Polly Bergen

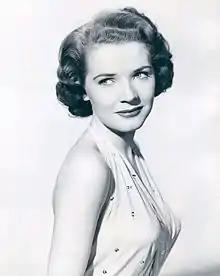
Bergen in 1953

Polly Bergen (born Nellie Paulina Burgin; July 14, 1930 – September 20, 2014) was an American actress, singer, television host, writer, and entrepreneur.